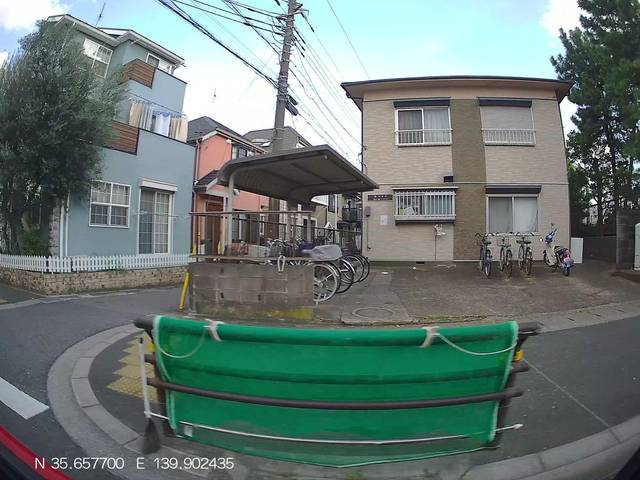
Region: Japan
Coordinates: 35.658, 139.902